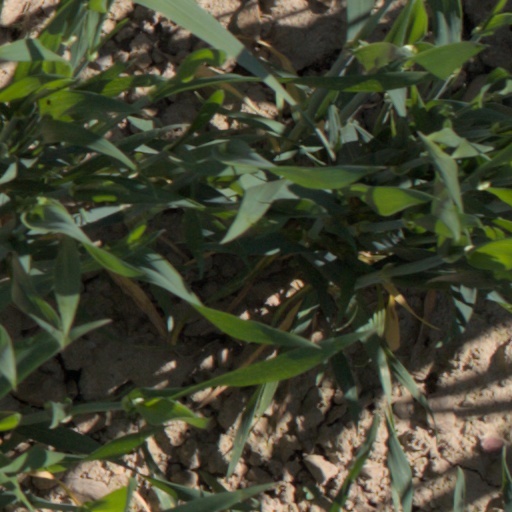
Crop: wheat